Upgrade (novel)

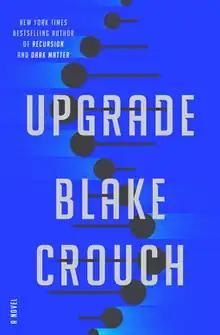
First edition cover

Upgrade is a 2022 novel by Blake Crouch. It is his tenth stand-alone novel, published three years after "Summer Frost" (2019). The novel explores the ethical and existential ramifications of genetic engineering, set in a near-future world where humanity grapples with the consequences of advanced human genetic enhancement.